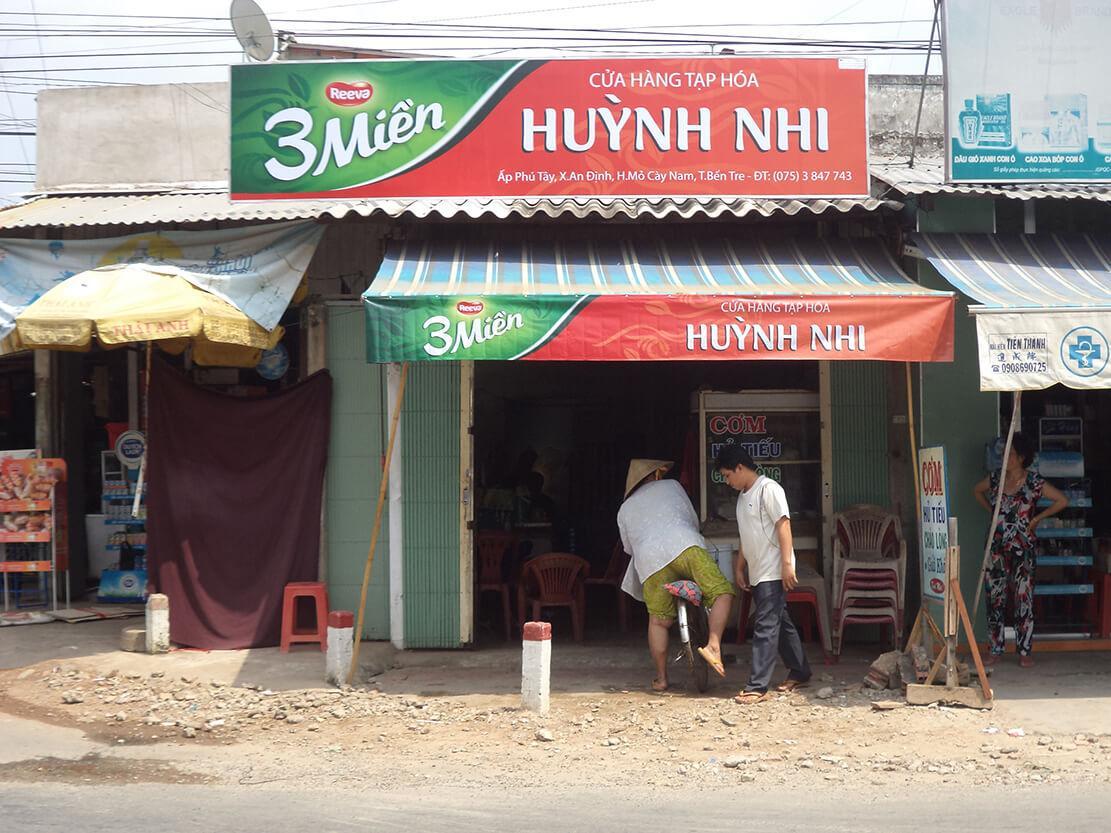
đây là khung cảnh ở bên ngoài của một cửa hàng